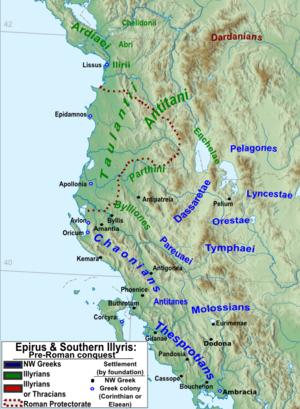
Glaucias est un roi illyrien ayant régné de 335 à 302 av. J.-C. Il est vaincu par Alexandre le Grand lors du siège de Pélion. Il a recueilli à sa cour pendant 10 ans le jeune prince épirote Pyrrhus, qu'il adopta comme son fils, et a lutté contre Cassandre.